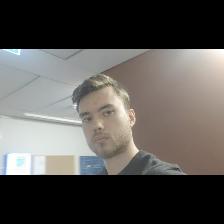
Label: Human